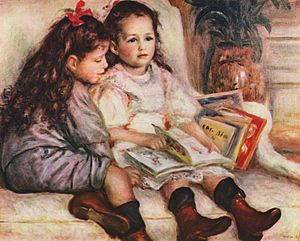
Børne- og ungdomslitteratur
Læsende småpiger, malet af Renoir i 1895.
Børnelitteratur er litteratur, som er skrevet og udgivet for børn, med barnet som intenderet og indskrevet læser. Dette kan fremgå af værkets paratekst, eks. forord eller bagsidetekst, eller fordi det er en del af et system. Den adskiller sig fra andre tekster læst af børn, såkaldt børnelæsning, som også omfatter voksenlitteratur, artikler og lignende. Inden for denne kategori udgives der årligt ca. 1500 titler i Danmark.